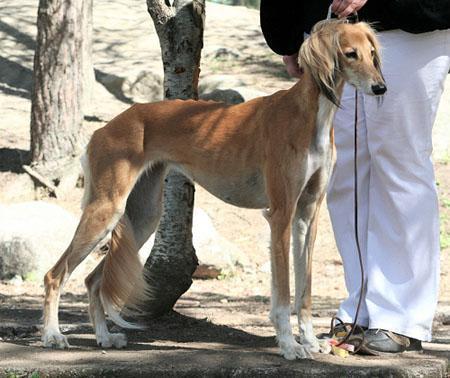
Saluki